Rosenthal, Hesse

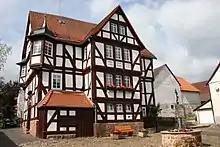
Rathaus from Rosenthal

Rosenthal's civic coat of arms might heraldically be described thus: In gules a six-spoked wheel argent surrounded per square by four roses Or with centres azure and sepals vert.